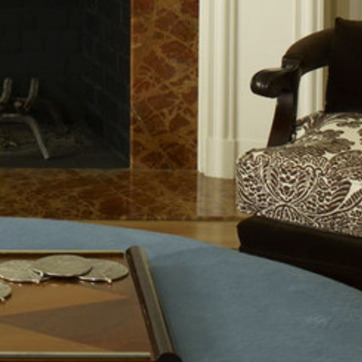
Material: polishedstone